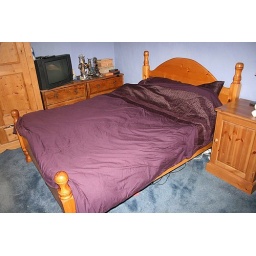
bed in pine